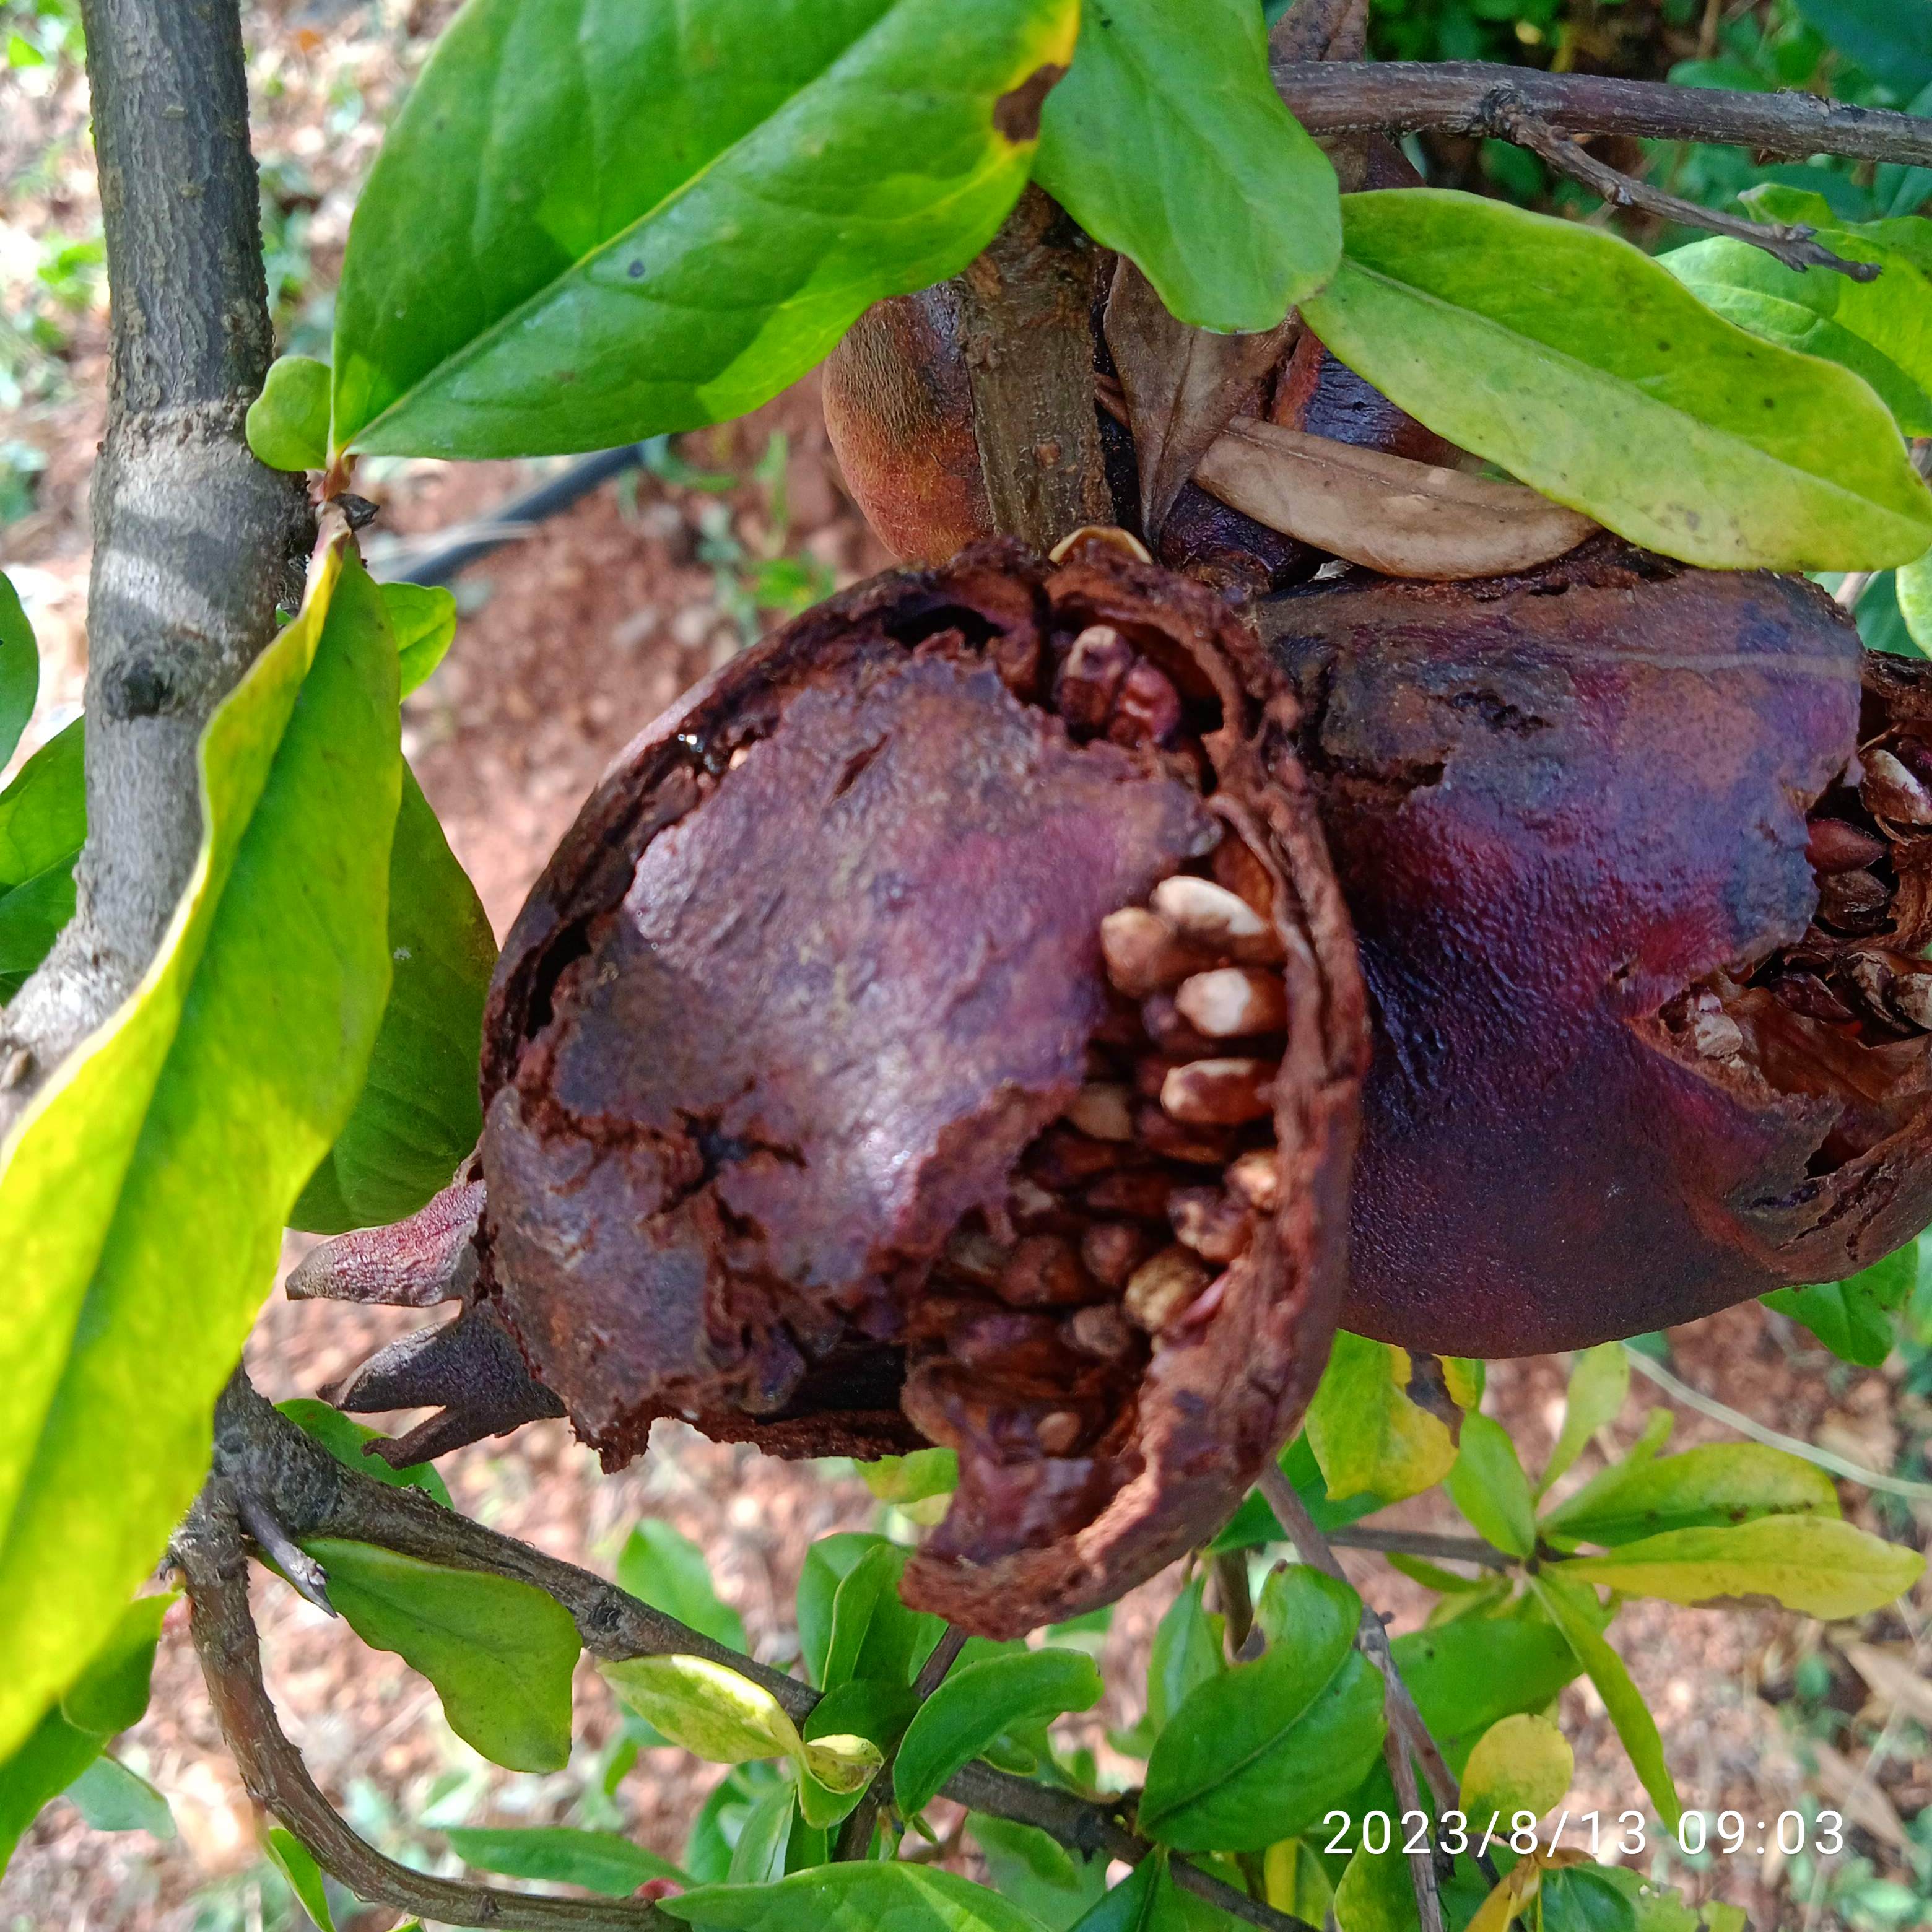
Label: Bacterial_Blight